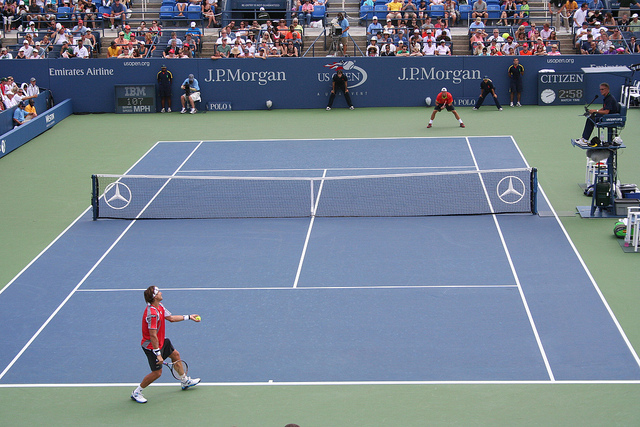
hai vận động viên tennis nam đang thi đấu trước đông đảo khán giả